Picture frame

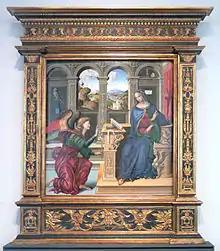
Italian Renaissance frame, "The Annunciation" Lucca c1500

Picture frames are generally square or rectangular, though circular and oval frames are not uncommon. Frames in more unusual shapes such as football shapes, stars, hearts can be hand carved by a professional wood carver or carpenter (or possibly molded out of wood pulp). There are also picture frames designed to go around corners. A popular design is the scoop, an indent in the frame adding depth.